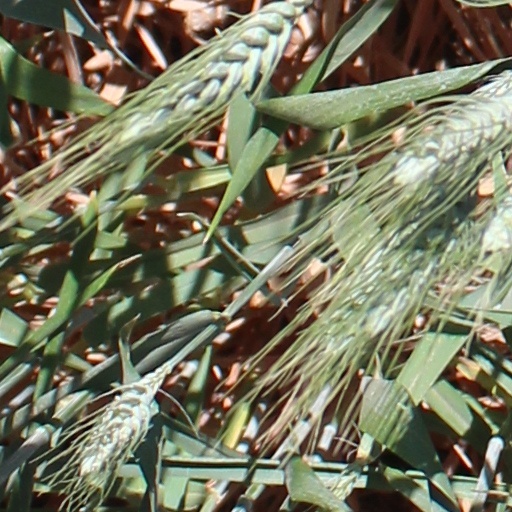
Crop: wheat